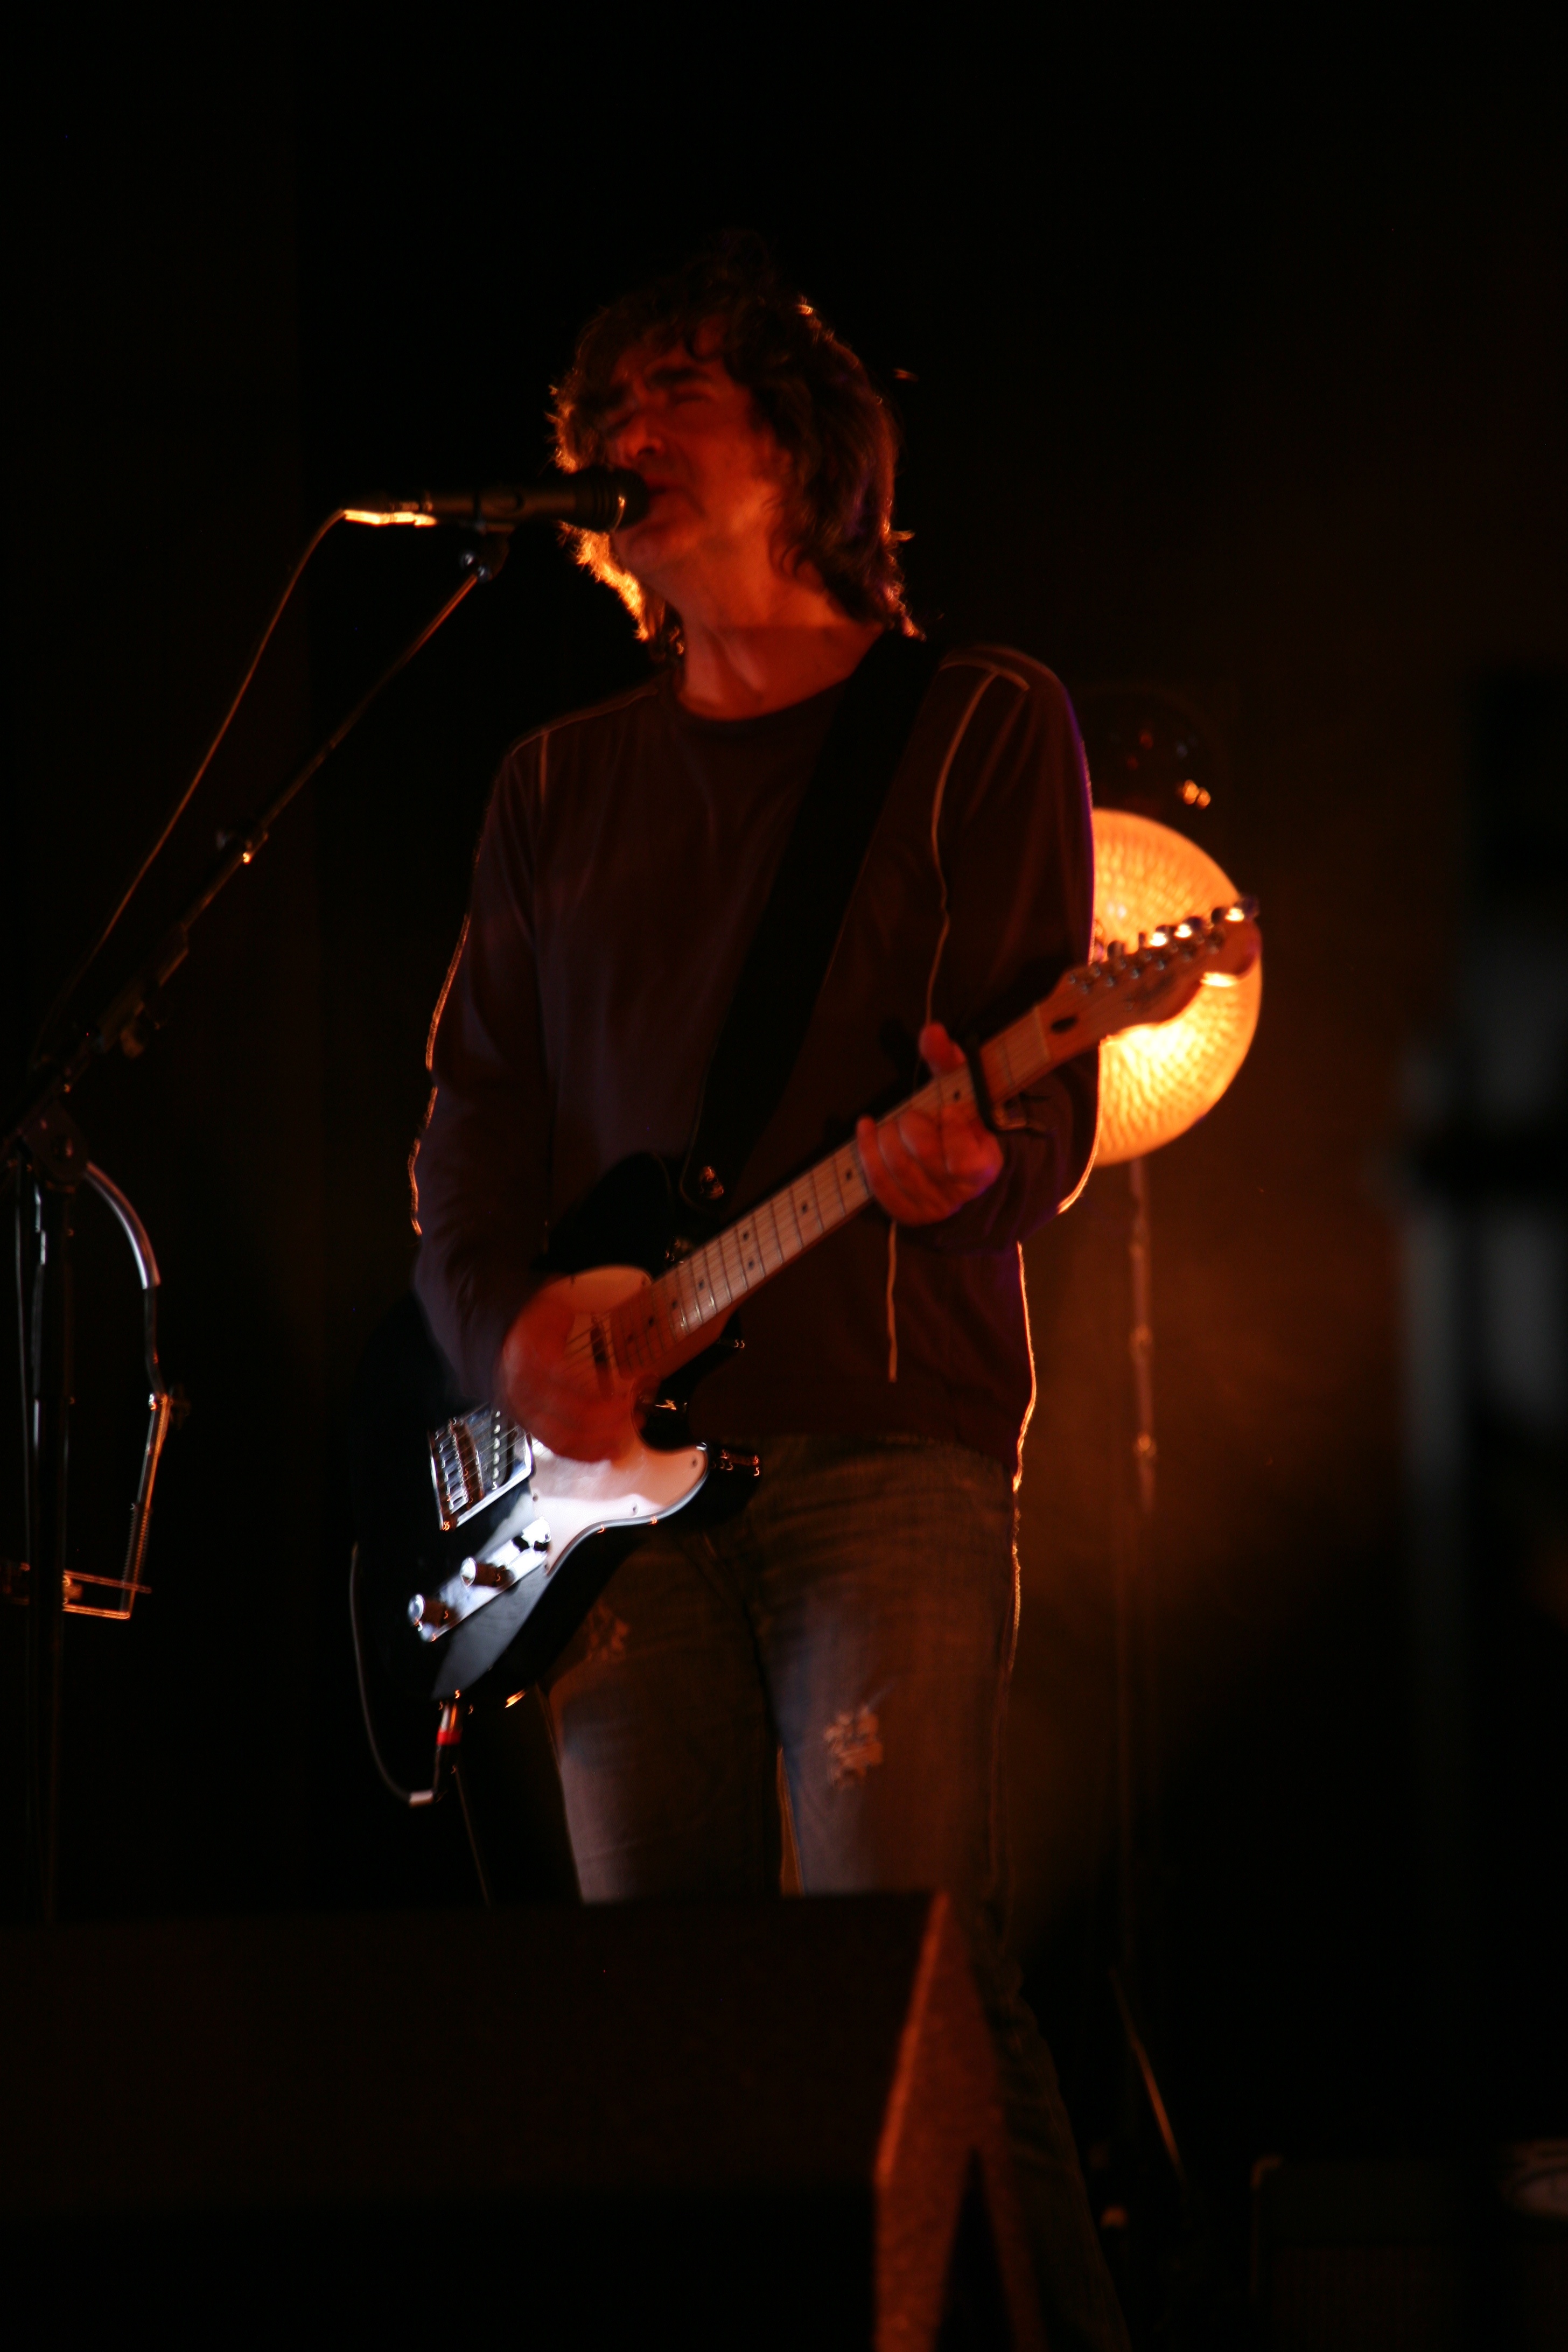
music, guitar, concert, musician, performance art, stage, performance, bassist, singing, event, guitarist, drums, entertainment, murat, jeanlouismurat, villierssurmarne, festivaldemarne, fredjimenez, stephanereynaud, brunoclavaizolle, performing arts, singer songwriter, rock concert, string instrument